Millie and Christine McKoy

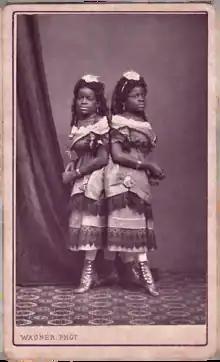
Millie and Christine in 1867

Millie and Christine McKoy (also spelled "McCoy"; July 11, 1851 – October 8, 1912) were African-American pygopagus conjoined twins who went by the stage names "The United African Twins" "The Carolina Twins", "The Two-Headed Nightingale" and "The Eighth Wonder of the World". The twins traveled throughout the world performing song and dance for entertainment, overcoming years of slavery, forced medical observations, and forced participation in fairs and freak shows.